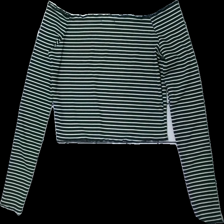
View: back
Type: Top
Category: Ladies
Brand: Not in the list
Brand text on label: PrettyLittleThing
Colors: Black, White
Material: 100% poly
Pattern: Striped
Cut: Tight
Size: 38
Season: Summer
Price range: 50-100
Recommended usage: Reuse
Description: Black and white striped top from PrettyLittleThing, size 38. Good condition.